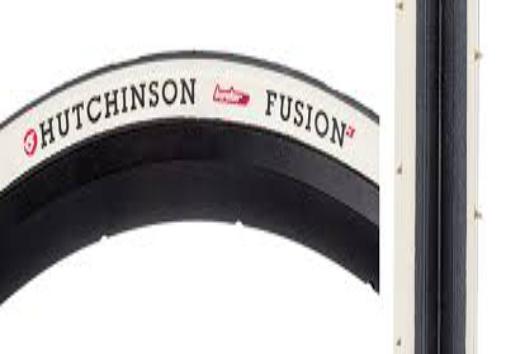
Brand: hutchinson tires
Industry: Transportation